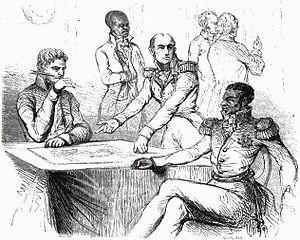
Les massacres de 1804 en Haïti sont l'assassinat de la quasi-totalité des citoyens français blancs restés en Haïti à l'indépendance. Ce bain de sang, ordonné par Jean-Jacques Dessalines, a été perpétré sur toute l'étendue du territoire haïtien entre février et fin avril 1804. Il s'est traduit par 3 000 à 5 000 morts.
La République d’Haïti ou État unifié d'Haïti était le nom d'un État gouvernant l'intégralité de l'île de Hispaniola, dans les Caraïbes. Il a été créé à la suite de l'annexion de la république d'Haïti espagnol de la partie orientale de l'île en 1822.
Jean-Pierre Boyer, est un militaire et dirigeant haïtien, ayant participé à la guerre d'indépendance d'Haïti et qui fut commandant des élites mulâtres contre l'autorité du général Toussaint Louverture lors de la guerre des couteaux. Protégé d'André Rigaud, il soutient les Français lors de l'expédition de Saint-Domingue en 1802 avec le général Alexandre Pétion dont il devient l'élève. Puis, il rejoint avec Pétion les forces nationalistes commandées par le général Dessalines qui proclame l'indépendance.
À l'origine, le pays d’Haiti, c'est-à-dire «Perles Des Antilles» ou «Pays de montagnes» en langue taïno, était peuplé par les indiens Taïnos ou Arawaks, peuple semi-sédentaire pacifique. Taïnos signifie "les hommes bons" dans leur propre langue, par opposition aux féroces indiens caraïbes. Lorsque Christophe Colomb accosta pour la première fois le 5 décembre 1492 et ne débarqua à terre que le 6 décembre 1492, le pays comptait probablement plusieurs dizaines de milliers d'habitants.
Ange René Armand de Mackau est un amiral et homme politique français, né à Paris le 19 février 1788 et mort à Paris le 13 mai 1855.